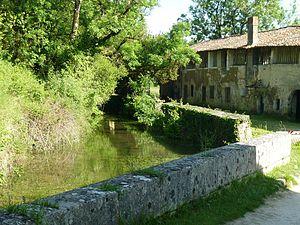
les Eaux-Claires au moulin du Verger à Puymoyen, Charente, France
L'arrondissement d'Angoulême est une division administrative française, située dans le département de la Charente et la région Nouvelle-Aquitaine.
Puymoyen est une commune du Sud-Ouest de la France, située dans le département de la Charente.
Le moulin du Verger est un des plus vieux moulins à papier du département de la Charente à la longue tradition papetière.
Le ruisseau des Eaux Claires est un petit cours d'eau du sud-ouest de la France et un affluent de la rive gauche de la Charente. Il arrose le département de la Charente, dans la région Nouvelle-Aquitaine.